Opposition to World War II

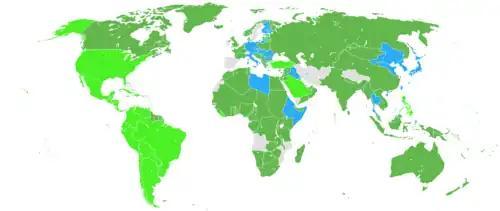

Throughout the British Empire pacifists were jailed for expressing antiwar sentiment. Also Oswald Mosley and his British Union of Fascists were opposed to war, believing that another world war against Germany was not in Britain's national interest and that Britons should "fight for Britain alone". Editorials and cartoons in "Action" often asserted that the British Empire needed to prepare for a defensive war against Japan and that war with Germany would put Britain's interests in Asia in jeopardy. Mosley devoted all of the party's efforts to the "Peace Campaign", calling for a referendum on the continuation of the war and advocating a negotiated peace treaty with Germany. The campaign ended after Mosley and many other senior BUF members were interned under Defence Regulation 18B in May 1940.